Magdalene of Brandenburg (1412–1454)

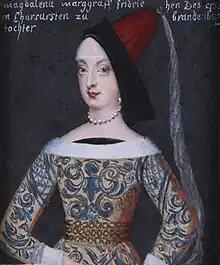

Magdalene of Brandenburg (born: ; died: 27 October 1454 in Scharnebeck) was a princess of Brandenburg by birth and by marriage Duchess of Brunswick-Lüneburg.